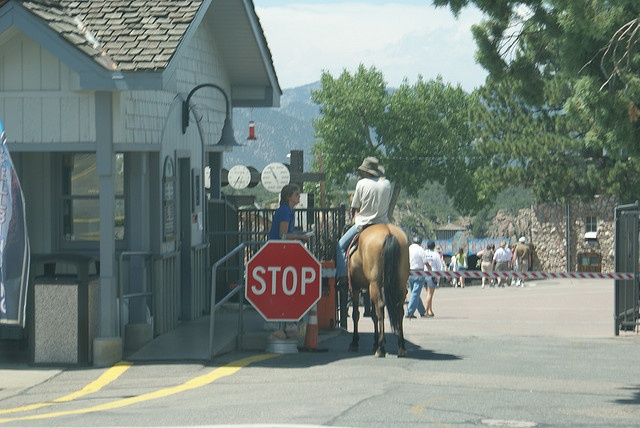
A man, riding a horse, talking to a woman.
A man riding a horse is talking to a woman.
A man riding on the back of a horse next to a red stop sign.
A man on a horse stopping at a stop sign.
A building with a stop sign next to it with a man on a horse.